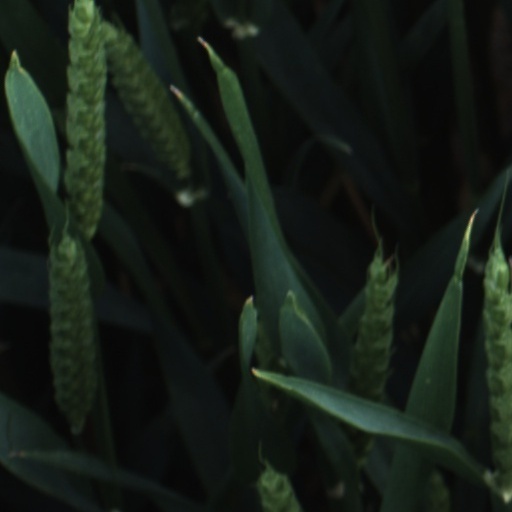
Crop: wheat